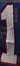
Number: 1